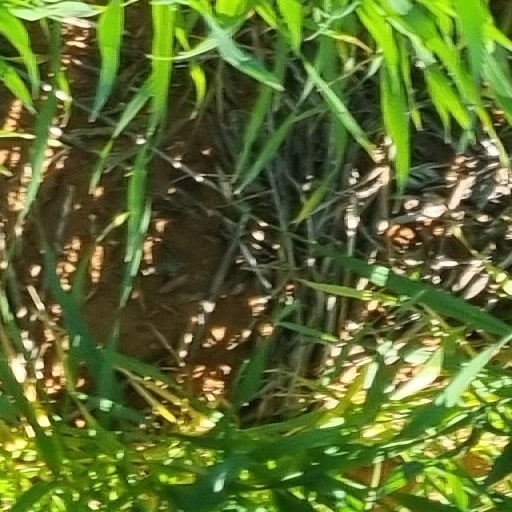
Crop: wheat